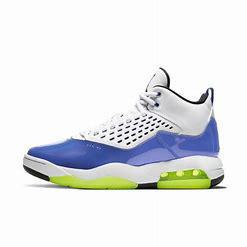
Brand: Jordan
Model: Maxin 200